The Enchanting Enemy

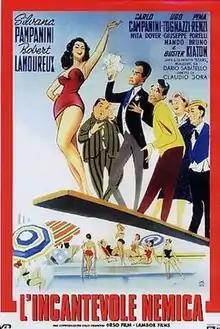

The Enchanting Enemy (Italian: L'incantevole nemica) is a 1953 Italian comedy film directed by Claudio Gora and starring Silvana Pampanini, Robert Lamoureux and Carlo Campanini.